Pubowal

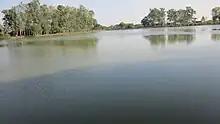
Ramsar

The village has four anganwadis and three primary schools. Some of the schools in the village are: "Govt Sen. Sec. School", "Govt Primary School". All schools are affiliated to the "HPBSE" board.